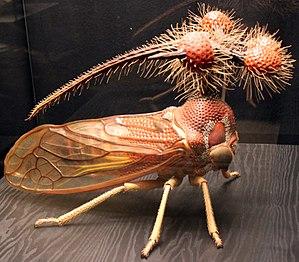
Alfred Keller est un sculpteur anatomiste allemand concepteur de maquettes d'insectes. De 1930 à sa mort, il travaille pour le compte du Musée d'histoire naturelle de Berlin.
Bocydium est un genre d'hémiptères de la famille des Membracidae. Les 20 espèces de ce genre vivent à l'Est des Andes, au Nord de l'Amérique latine et sont réputées pour l'ornementation de leur pronotum. En 1903, Buckton a suggéré, pour nom vernaculaire, «prêteur sur gage» en raison de la similitude de la forme pronotale avec le bouclier héraldique de la famille des Medici, le symbole des prêteurs sur gages. L'espèce la plus connue est Bocydium globulare.
Bocydium globulare est une espèce d'insectes hémiptères d'Amérique du Sud appartenant à la famille des Membracidae. Il s'agit probablement de l’espèce la plus connue du genre Bocydium, qui se caractérise par des excroissances du pronotum aux formes particulièrement remarquables.